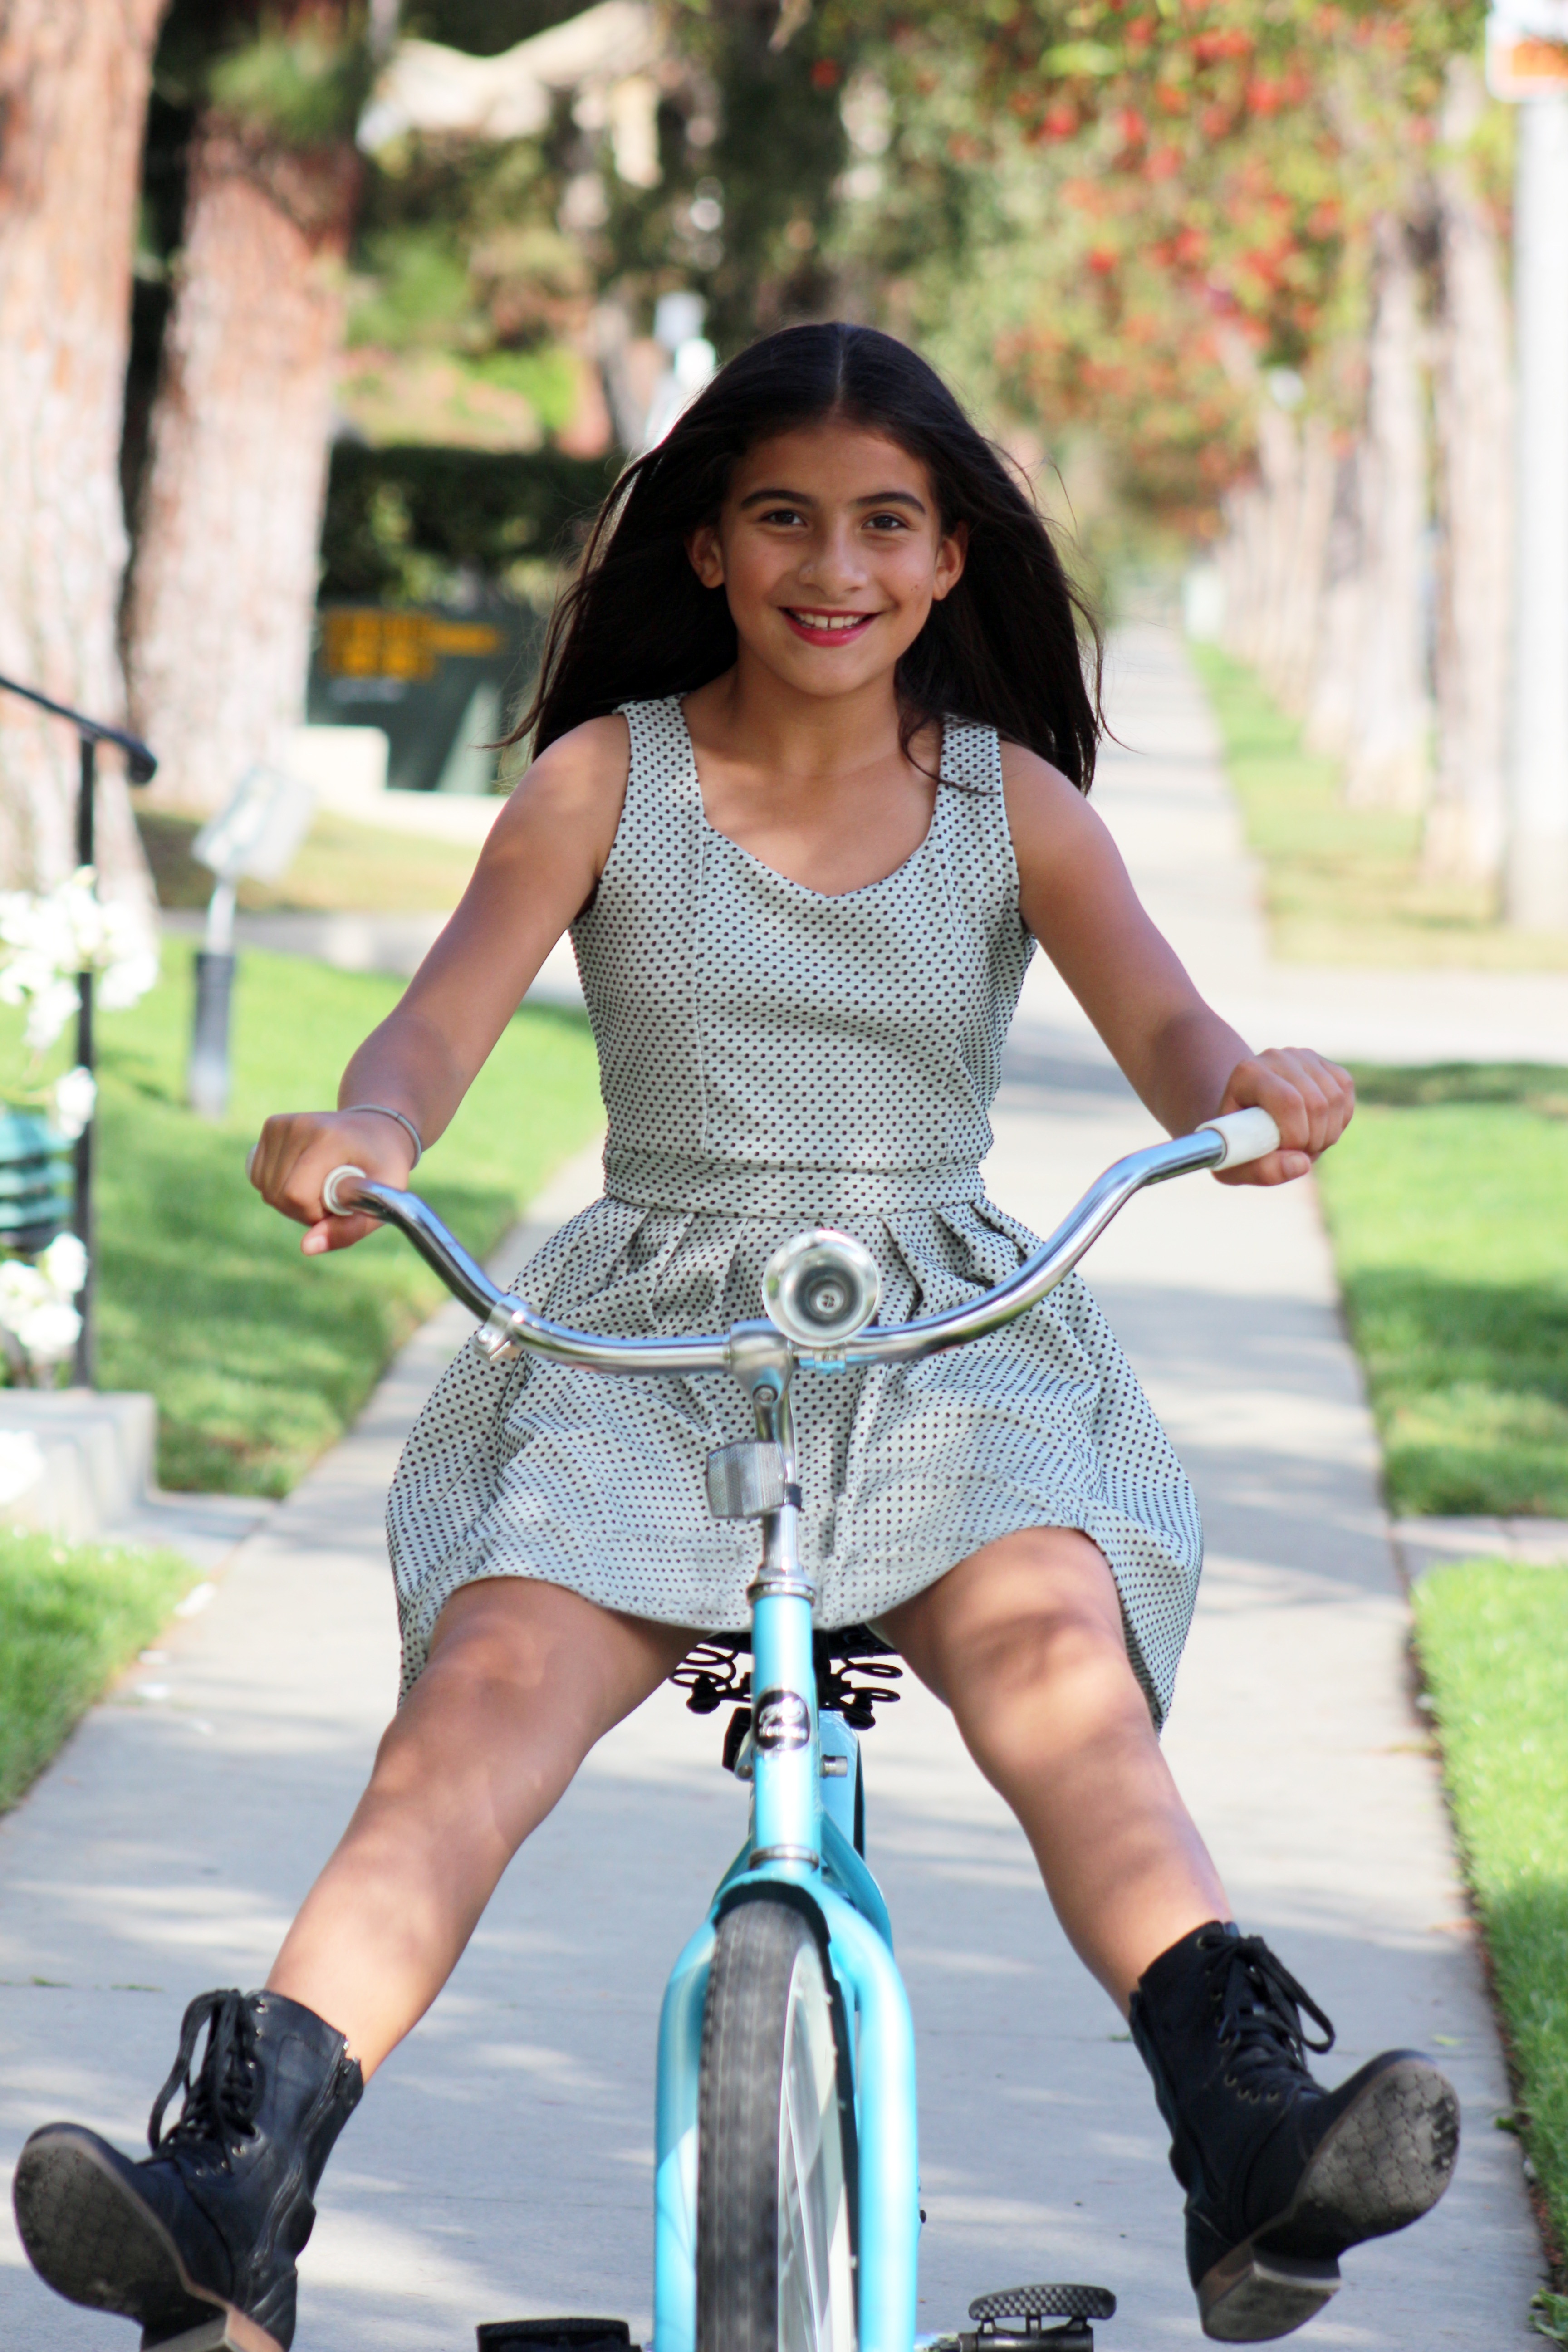
girl, bike, vehicle, youth, child, fashion, lady, photo shoot, middle school, pre adolescent, hispanic teen